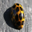
Label: beetle